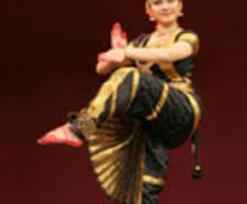
Dance form: bharatanatyam